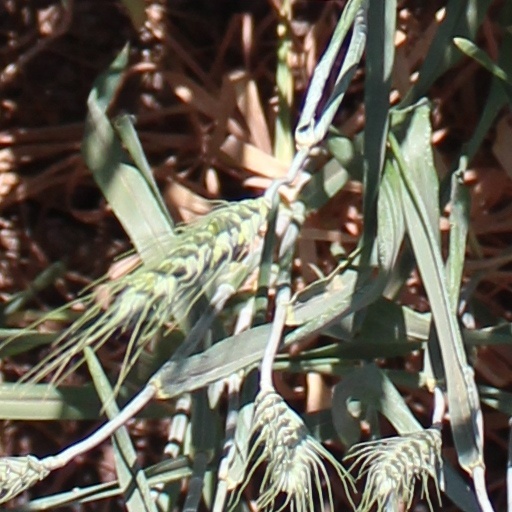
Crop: wheat